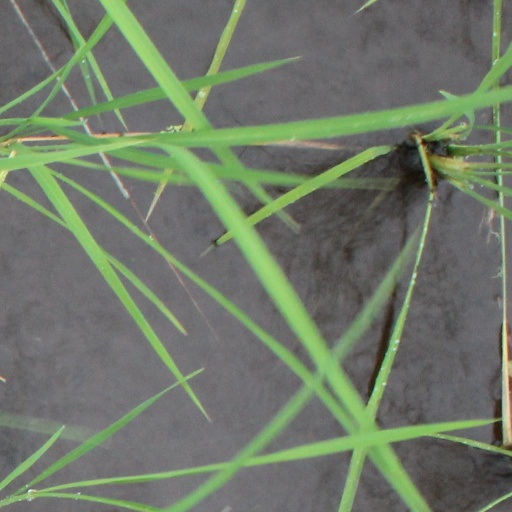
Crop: rice